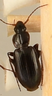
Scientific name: Calathus advena
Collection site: Rocky Mountains NEON (RMNP), plot RMNP_014